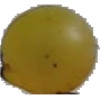
Label: Grape White 3